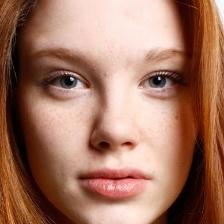
Label: faces